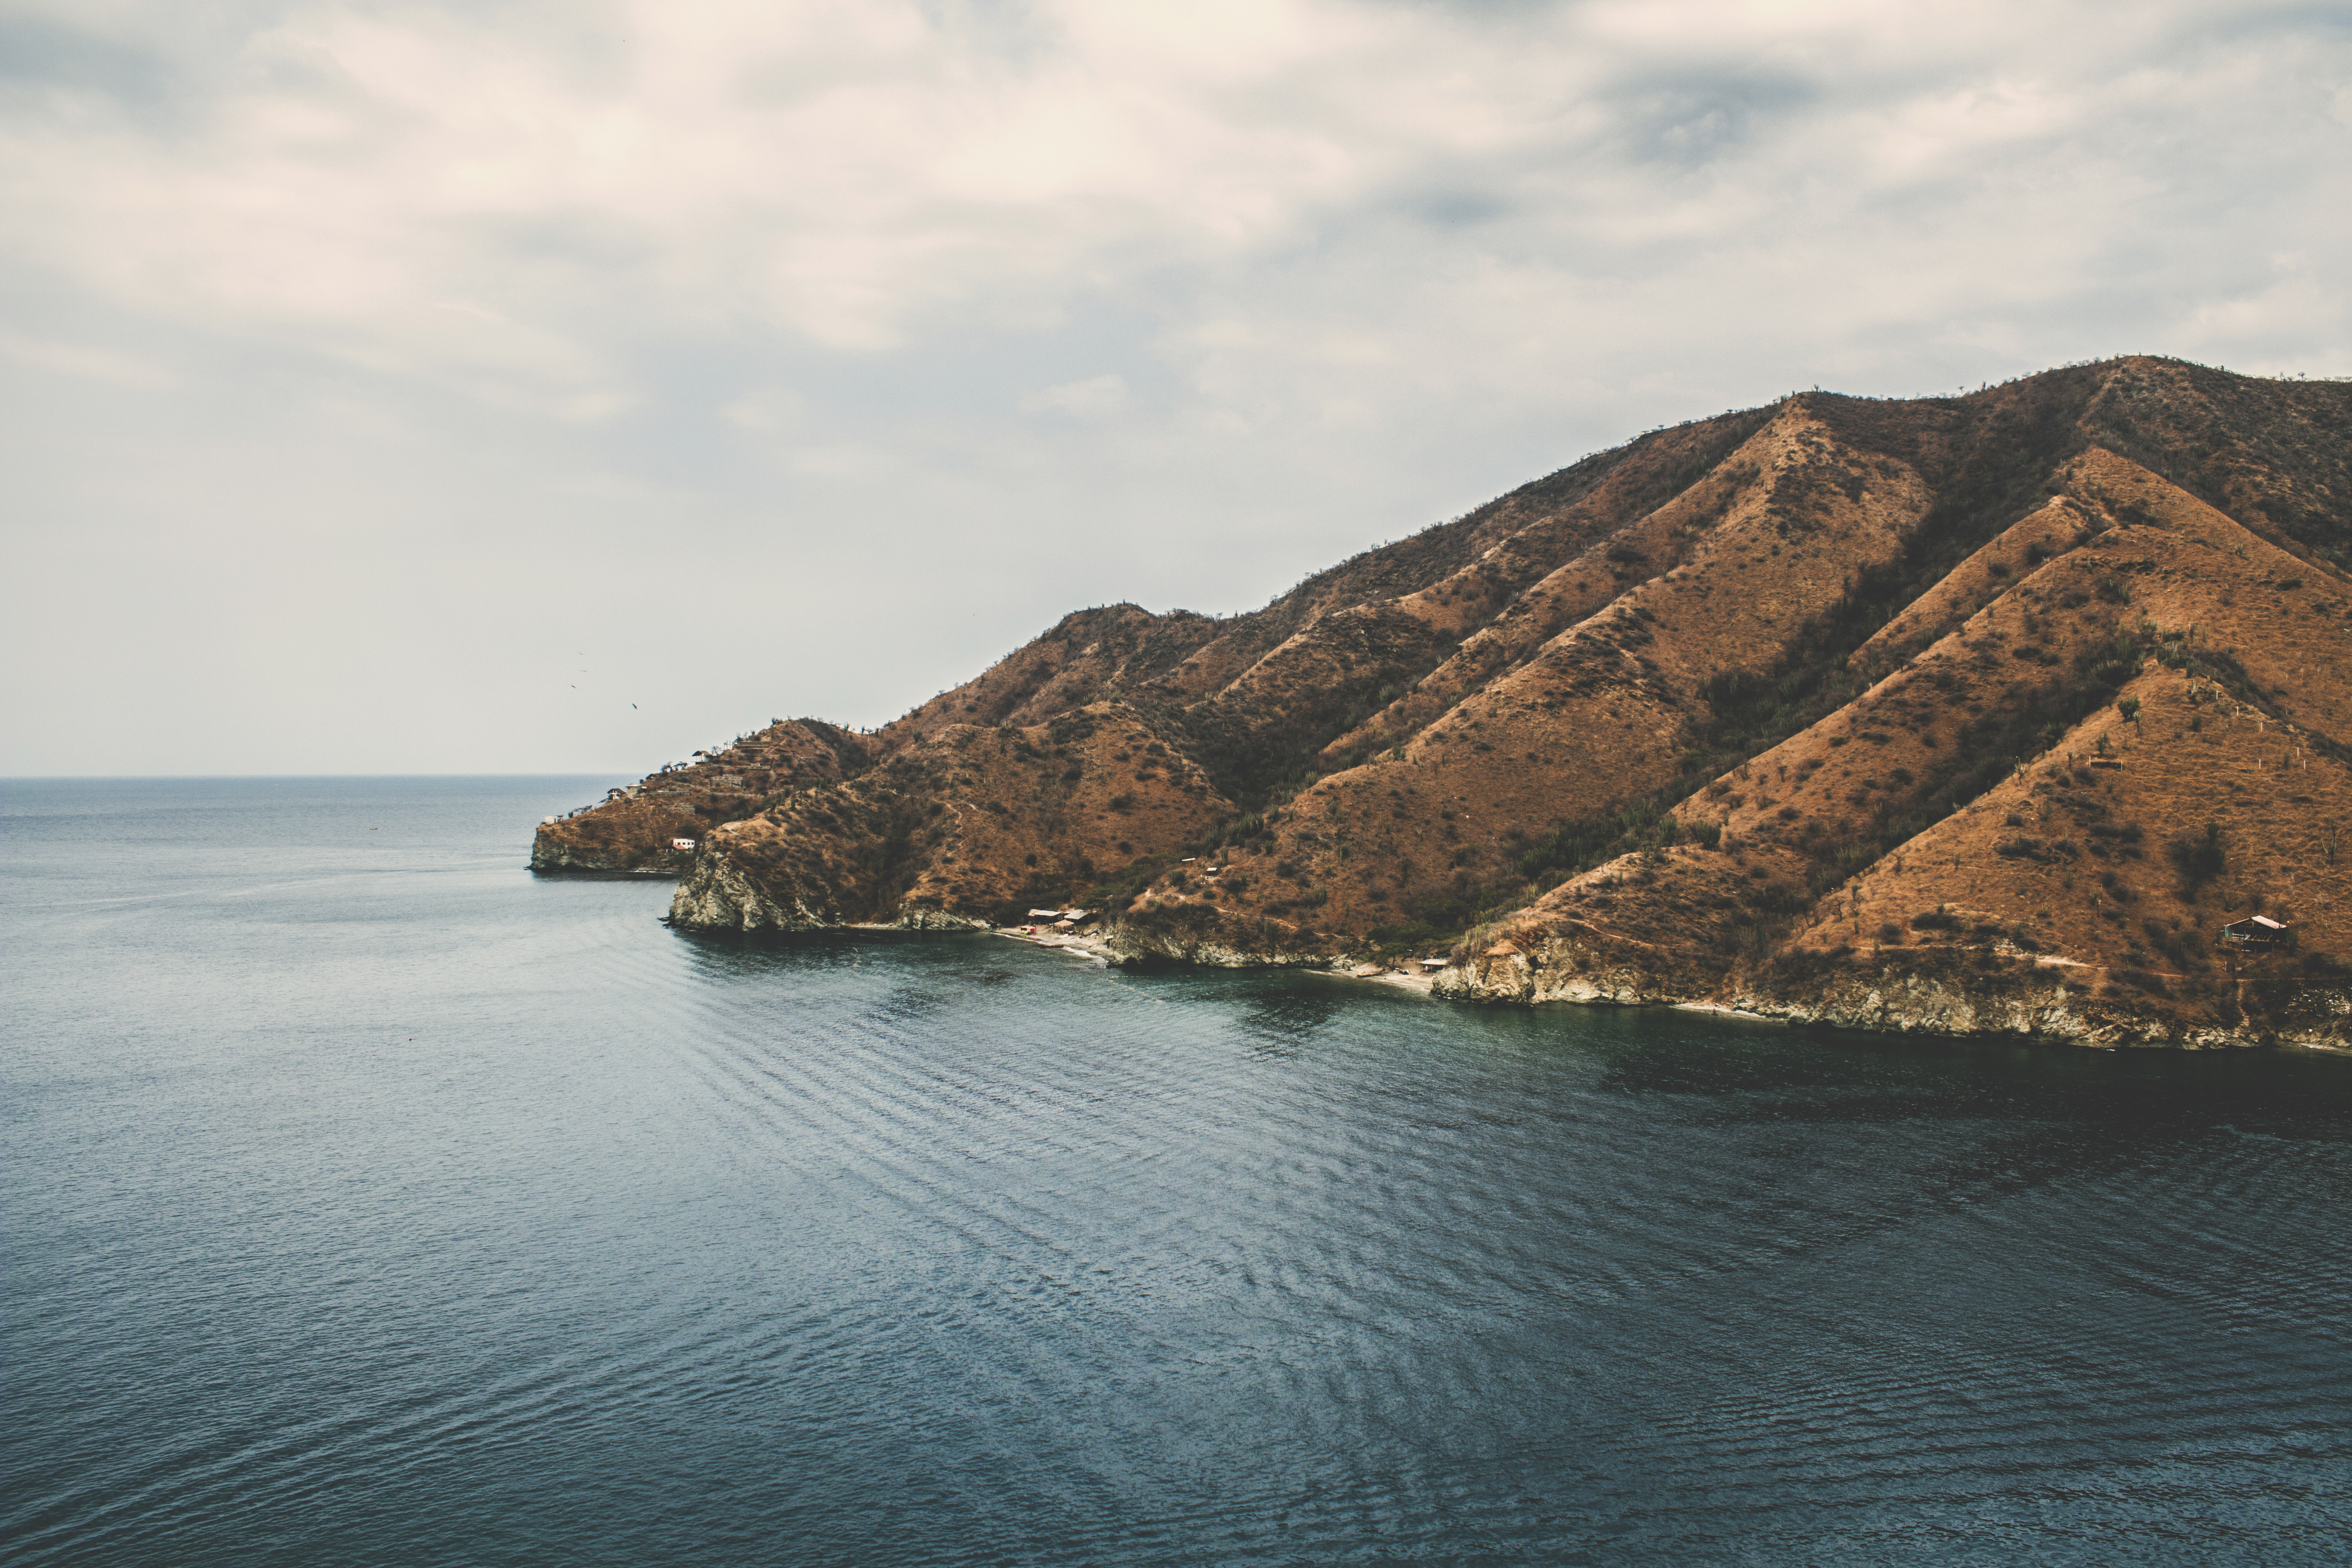
beach, sea, coast, water, nature, sand, rock, ocean, horizon, mountain, cloud, sky, shore, cliff, cove, vehicle, scenic, seascape, bay, island, seashore, terrain, body of water, outdoors, cape, islet, landform, geographical feature